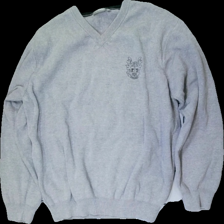
View: front
Type: Sweater
Category: Men
Brand: Mywear (Ica)
Colors: Grey
Material: 100% cott
Cut: Regular
Size: XXL
Season: All
Price range: <50
Recommended usage: Export